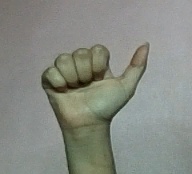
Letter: dhad